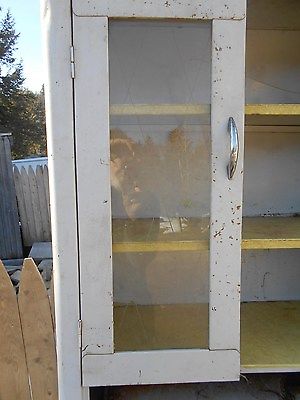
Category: cabinet